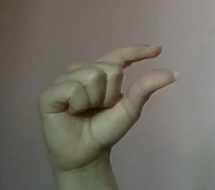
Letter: dal